Neukieritzsch–Chemnitz railway

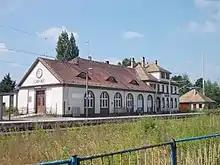
Lobstädt station

The station was originally opened as a halt ("Haltestelle") of Lobstädt on the private Kieritzsch–Borna railway, but was later expanded several times. It was reclassified as a station on 1 May 1905. The station gained greater importance as a result of the brown coal mining, as there were several briquette factories in Lobstädt.